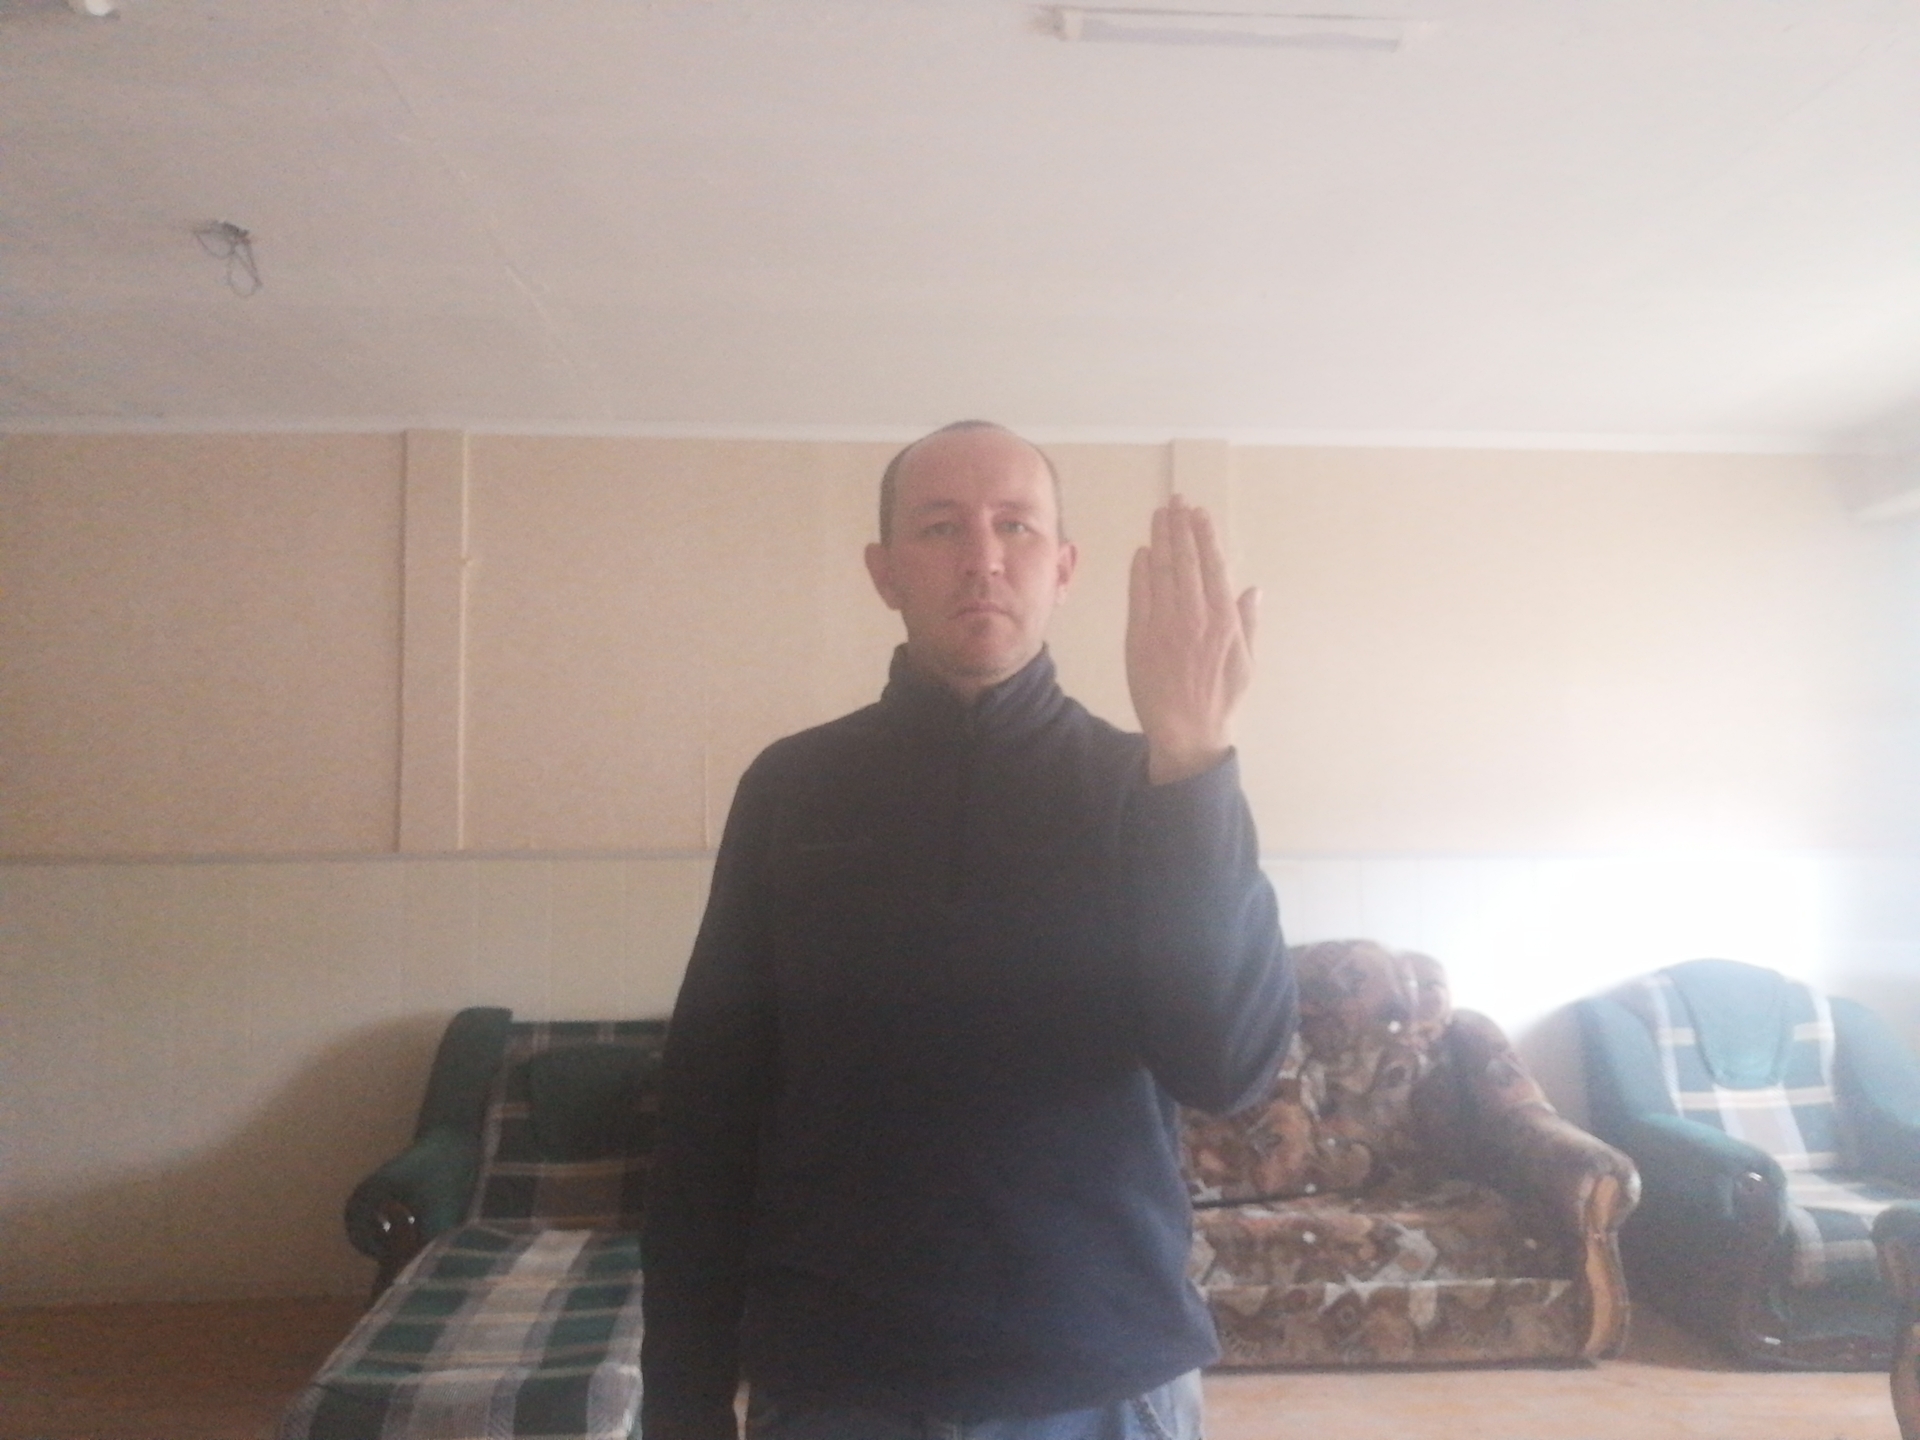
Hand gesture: stop_inverted